Stefanos Dragoumis

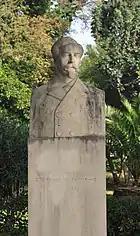
A bust in Athens

During the Balkan Wars, he served as Governor-General of Crete, and later (June 1913) of Macedonia. During the National Schism, he sided with the anti-Venizelist, royalist faction. He was elected to Parliament in the December 1915 elections, which the Venizelists boycotted, and served as Finance Minister in the Alexandros Zaimis and Stephanos Skouloudis cabinets. Dragoumis was dismissed from his seat in 1917, when Venizelos re-instated the May 1915 Parliament ("Lazarus Parliament"), but was re-elected as an MP in the November 1920 elections. He died in Athens.